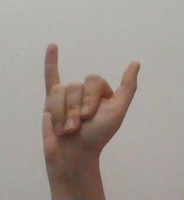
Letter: ya